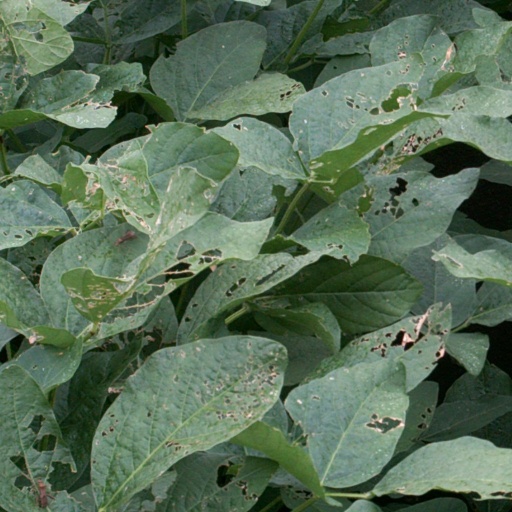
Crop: soybean